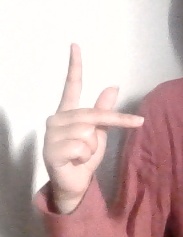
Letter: dha